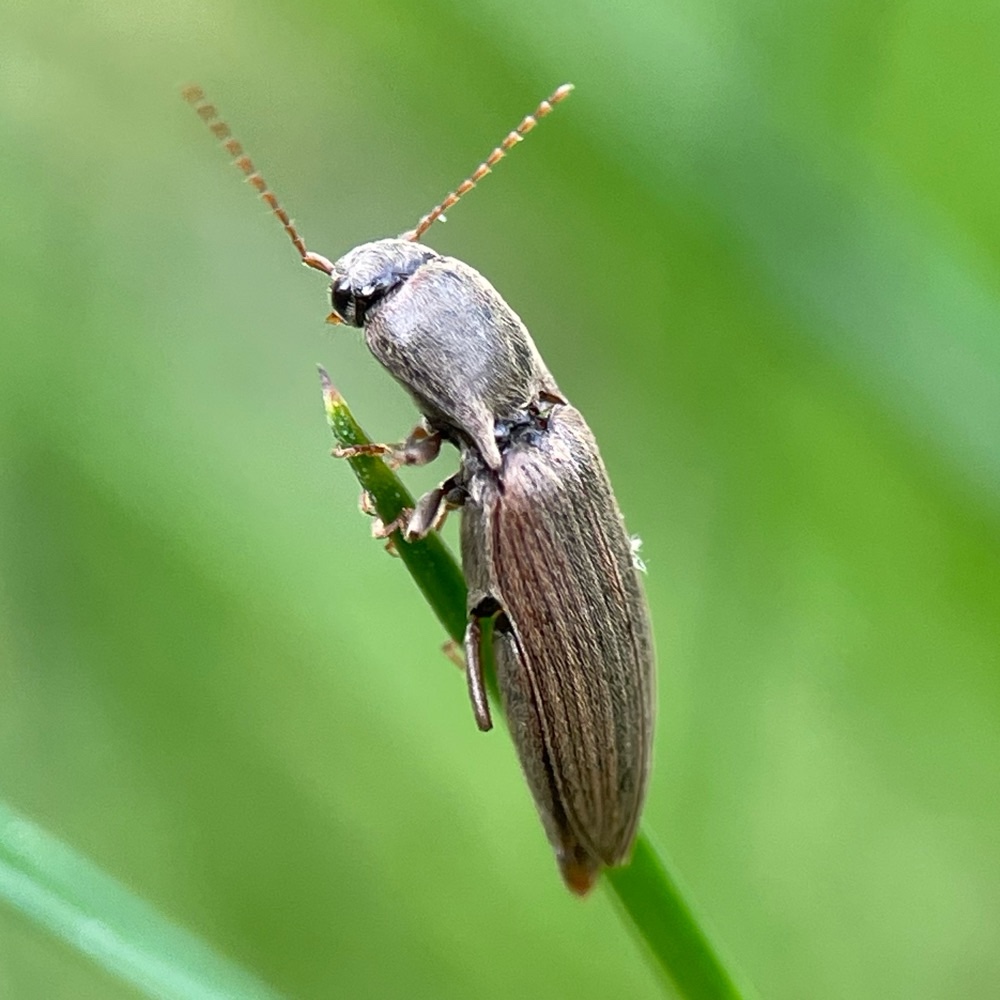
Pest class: clickbeetles_wireworms